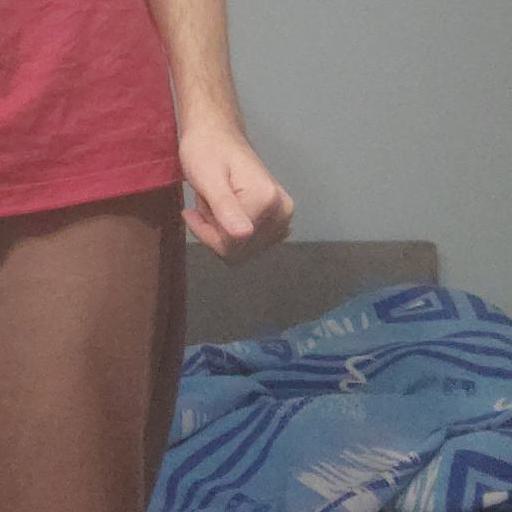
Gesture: no_gesture